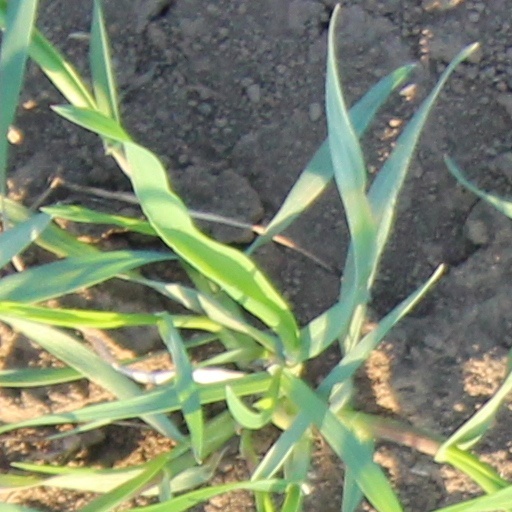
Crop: wheat